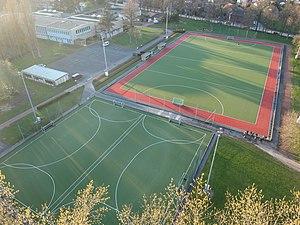
Vue d'ensemble des terrains du Wattignies Hockey Club.
Le Wattignies Hockey Club est un club français de hockey sur gazon fondé en 1974 et basé à Wattignies. Le club utilise les installations du CREPS de Wattignies grâce à une convention tripartite unique en France. Deux terrains permettent aux collectifs du WHC et du pôle France de s'entraîner et de jouer en compétition. Le terrain d'honneur porte le nom de Philippe Richard, président fondateur du WHC.